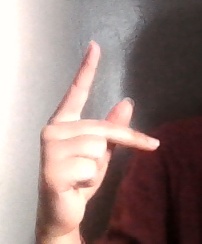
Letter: dha